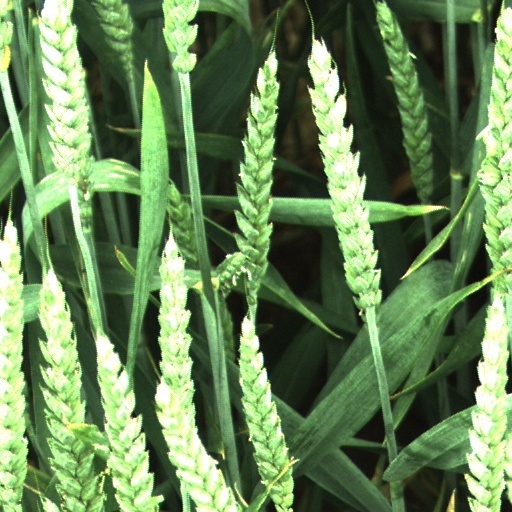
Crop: wheat